Audrey Azoulay

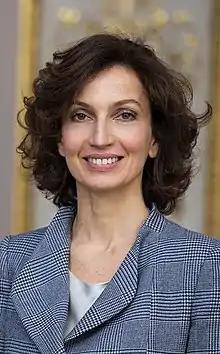
Azoulay in 2016

Audrey Azoulay (born 4 August 1972) is a French Jew of Moroccan descent, civil servant and politician who has served as the 11th Director-General of the United Nations Educational, Scientific and Cultural Organization (UNESCO) since 2017, becoming the second female leader of the organization. She previously served as France's Minister of Culture under prime ministers Manuel Valls and Bernard Cazeneuve from 2016 to 2017. In 2024 she won the award of Paris Dauphine University Alumna of the Year.